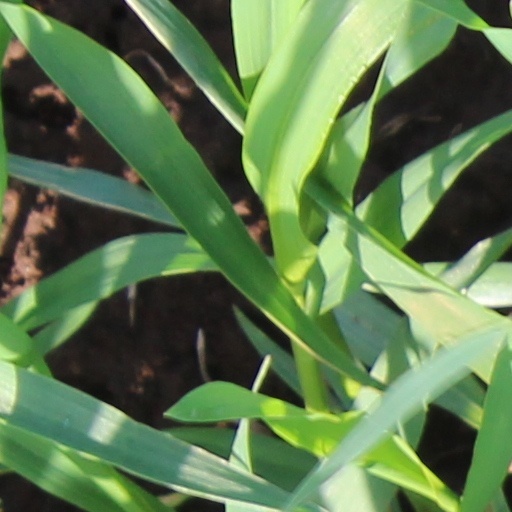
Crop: wheat